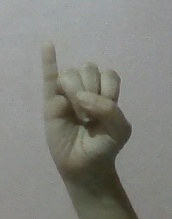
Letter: meem